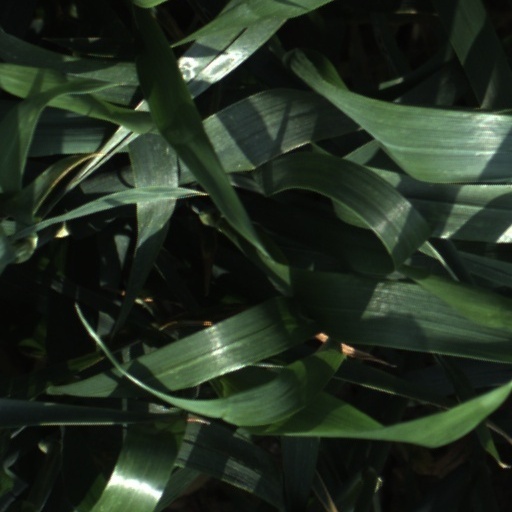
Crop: wheat